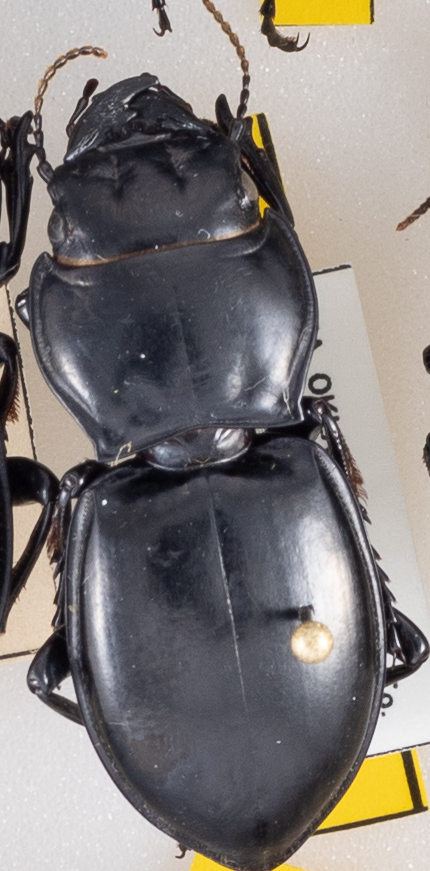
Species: Pasimachus californicus
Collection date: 2022-08-10
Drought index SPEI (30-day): -1.28
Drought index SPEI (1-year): -2.09
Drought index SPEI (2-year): -1.13